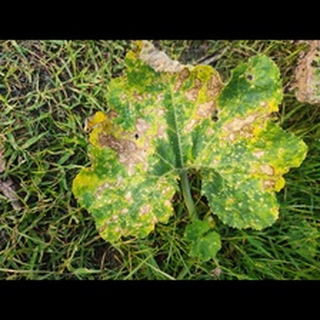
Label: pumpkin_powdery_mildew